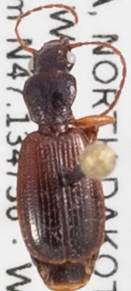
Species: Cymindis neglecta
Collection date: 2019-08-27
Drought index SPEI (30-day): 1.254
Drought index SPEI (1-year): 1.28
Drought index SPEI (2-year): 0.748